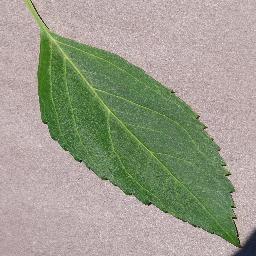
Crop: cherry
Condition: (including_sour)_healthy